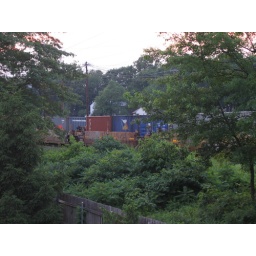
the train by our bedroom window2